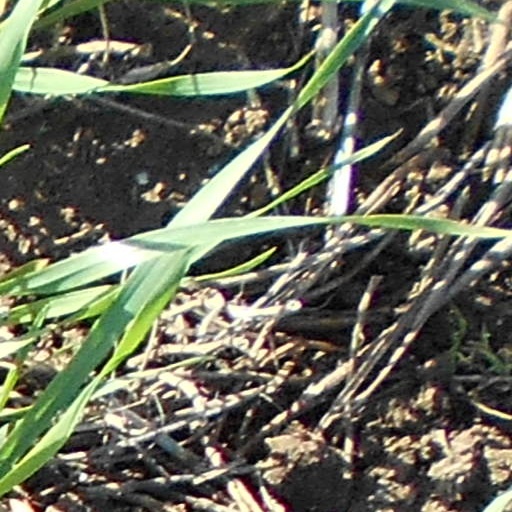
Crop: wheat